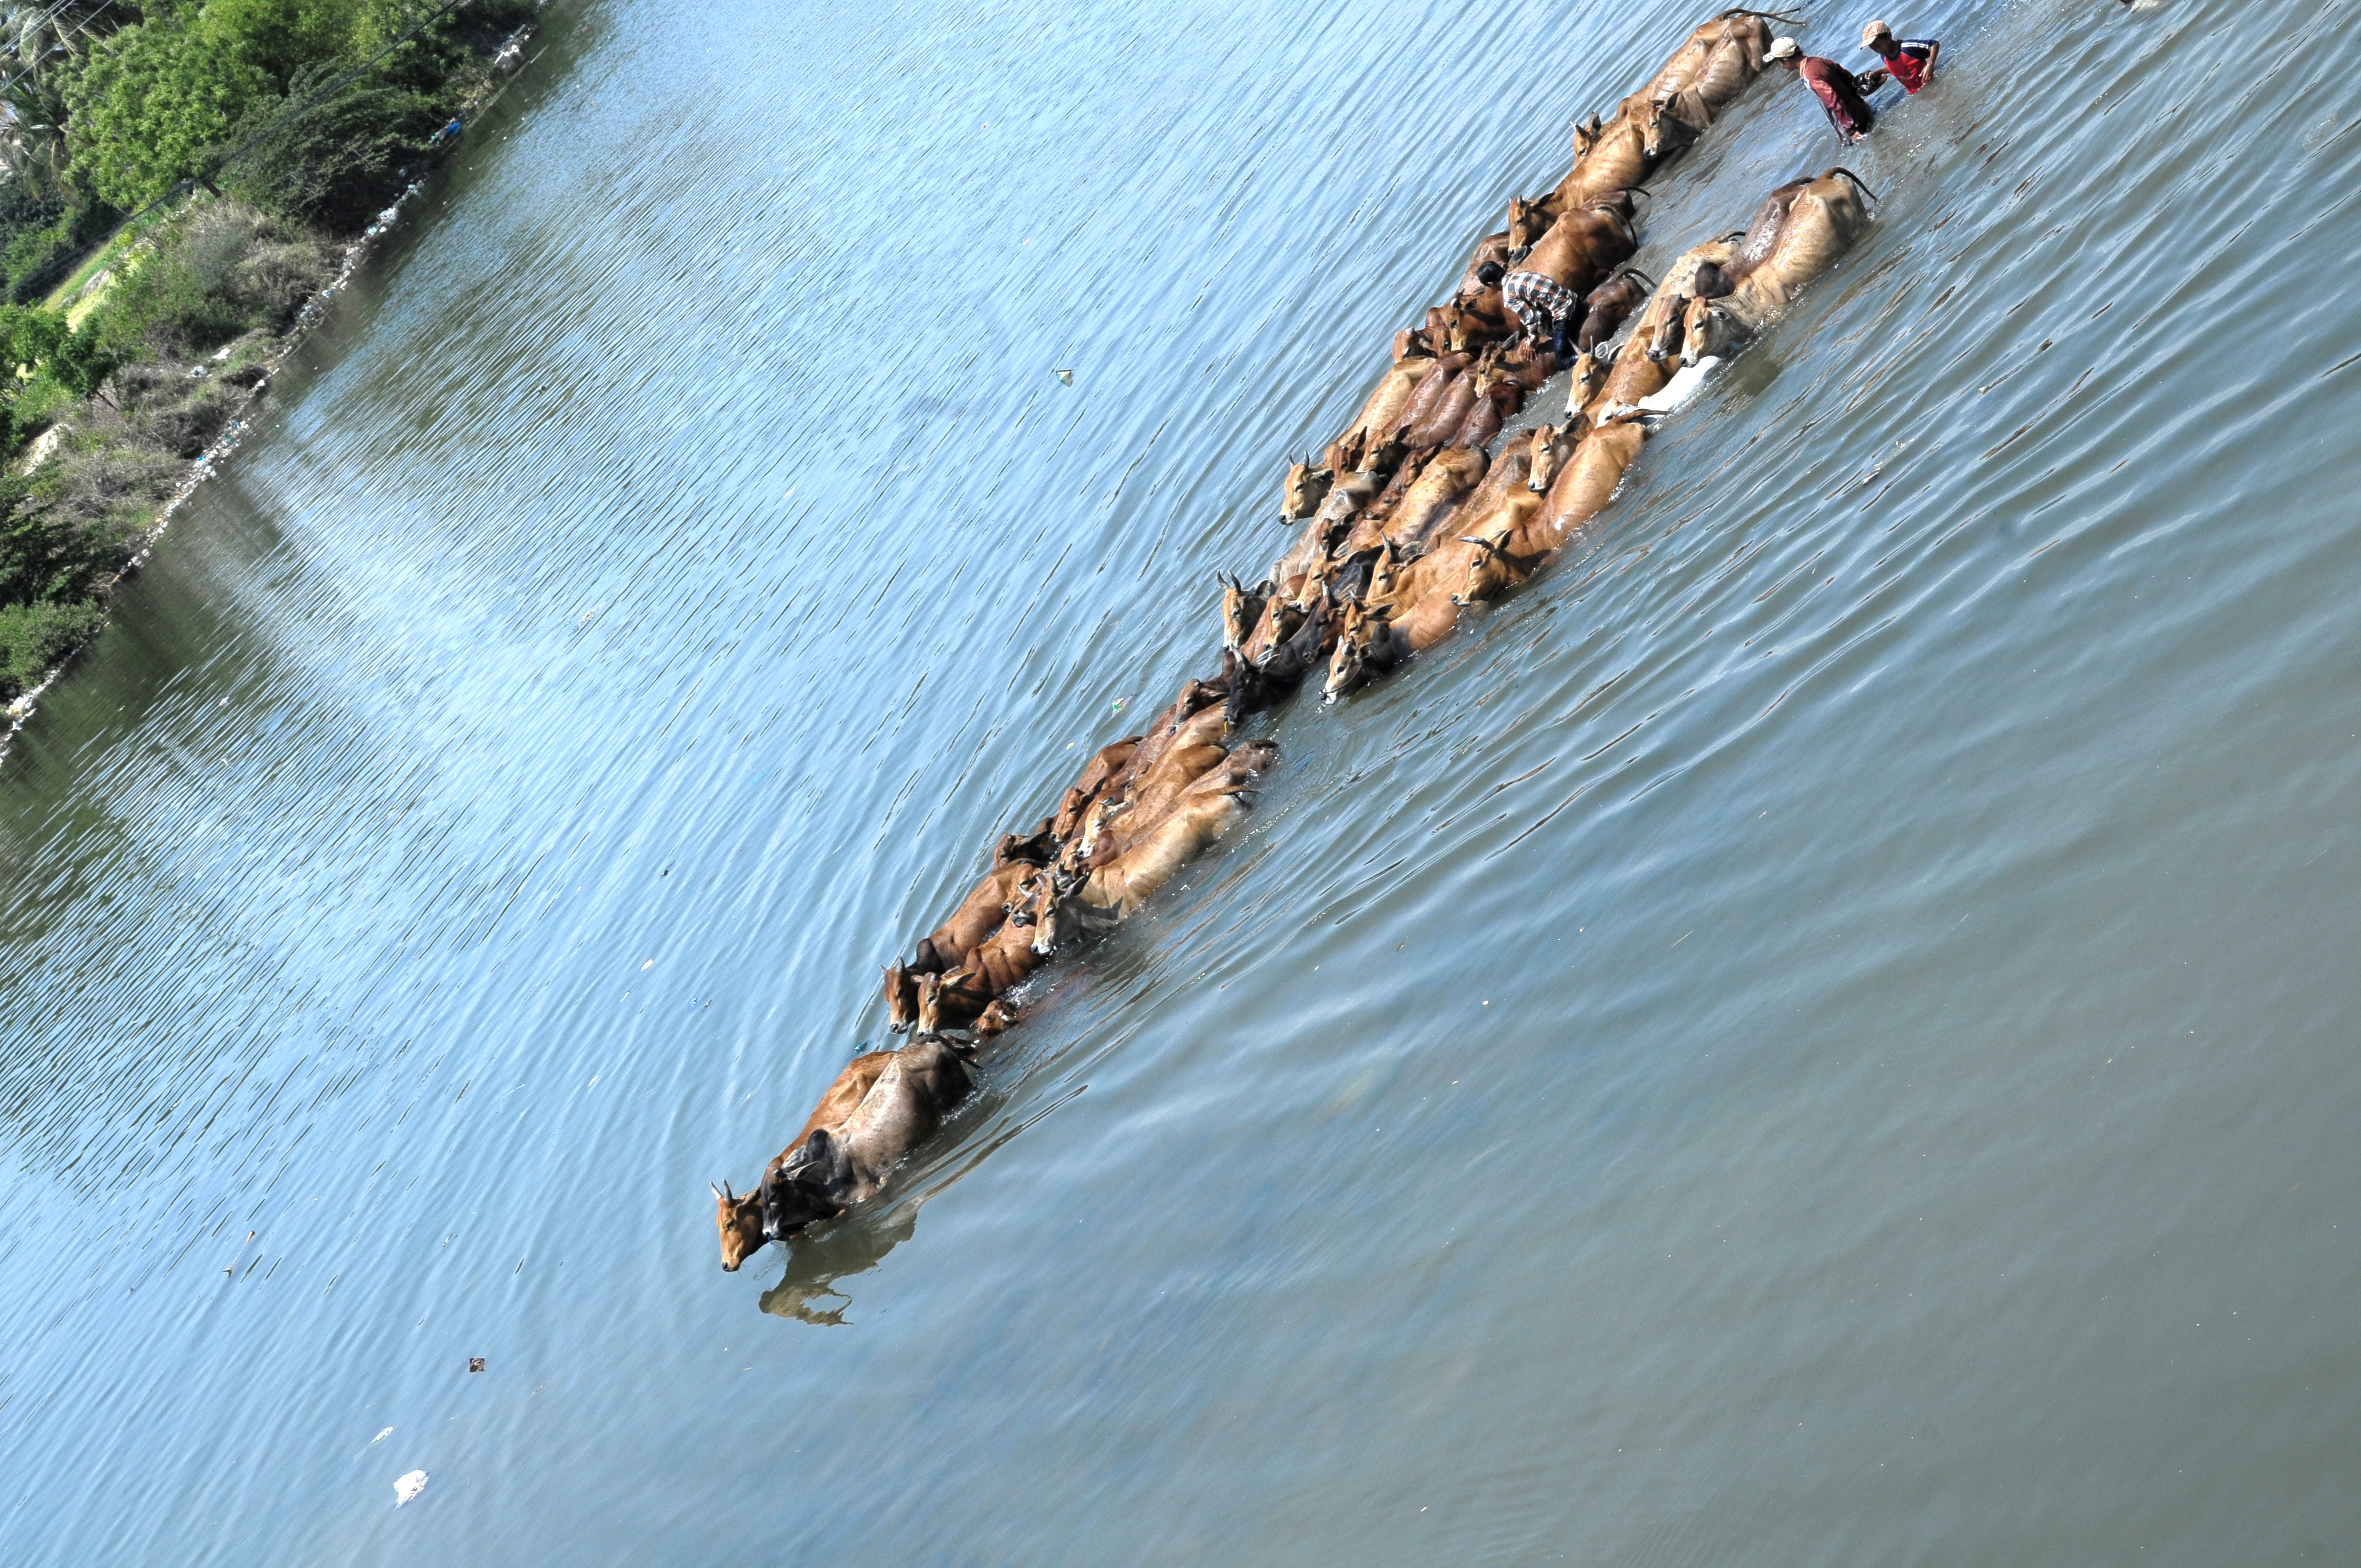
cows, landscape, nature, water, river, plant, watercourse, wood, wildlife, bank, reflection